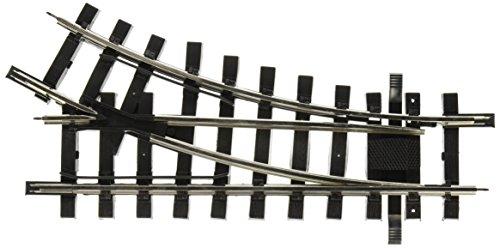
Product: Bachmann Industries Large "G" Scale - Manual Turnout - Right Steel Alloy Track
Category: Toys & Games | Hobbies | Trains & Accessories | Accessories | Tracks
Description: Steel Alloy Track for Indoor use only.
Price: $44.78